Peggy Mitchell

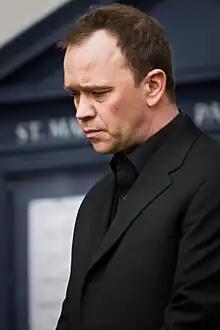

The character was viewed unfavourably by a proportion of viewers in 1996, when Peggy discovered that Mark Fowler (Todd Carty) was HIV positive and subsequently mounted a hate campaign against him. Windsor has since revealed that she was initially opposed to the storyline: